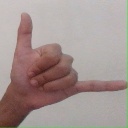
अक्षर: द